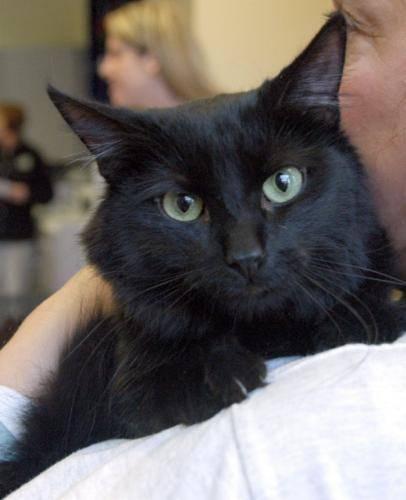
cat